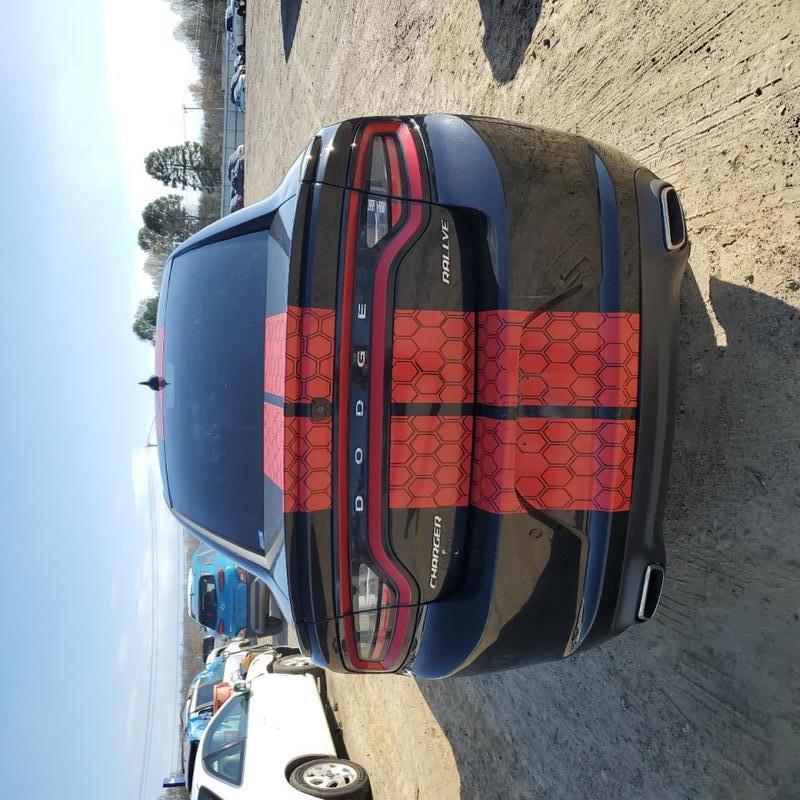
Aucun dommage détecté.
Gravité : aucun